Hamtramck Public Schools

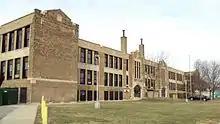
Kosciuszko Middle School

In April 2003, George Ward, a former assistant prosecutor with the government of Wayne County, Michigan, investigated the spending practices of the district. The investigation described how the district spent $80,003 and took 18 months to build the Veterans Memorial Park picnic pavilion. It originally had been purchased as a picnic shelter kit at a home-improvement chain store for $2,000.